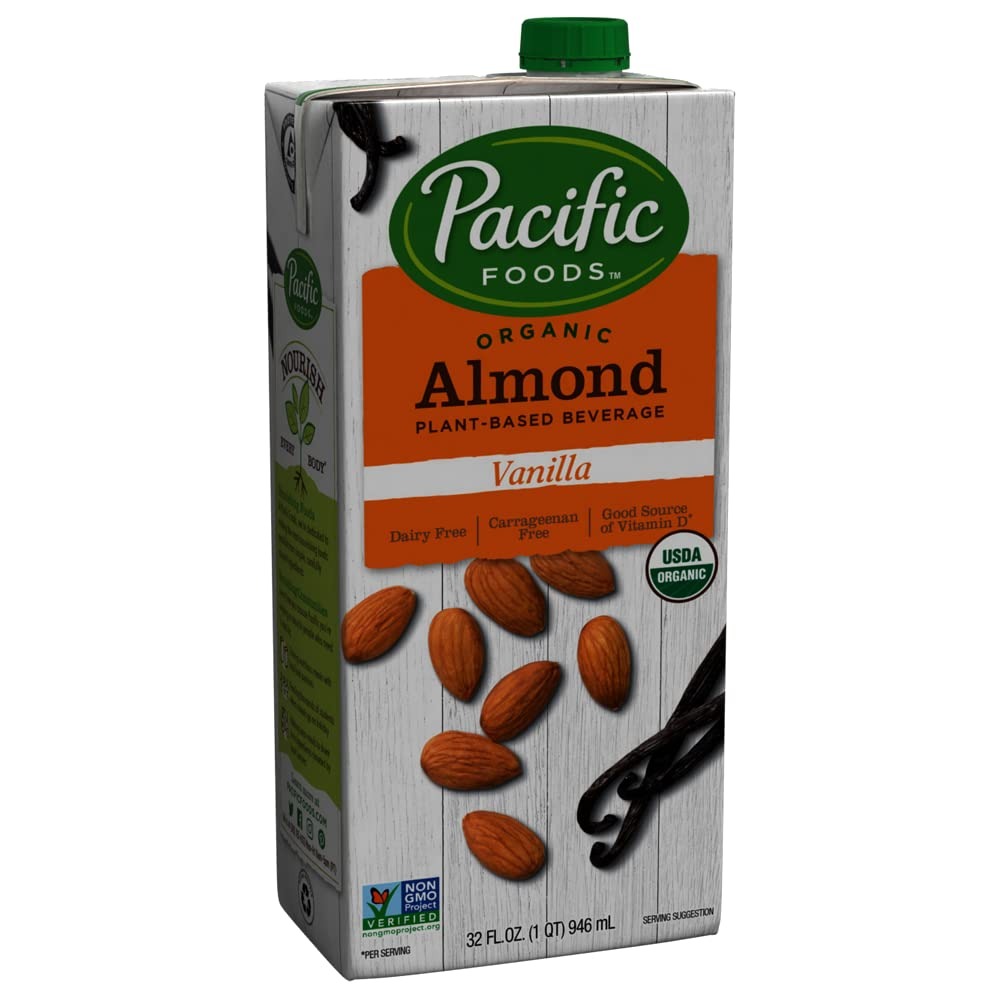
Item Name: Pacific Foods Organic Almond Non-Dairy Beverage, Vanilla, 32-Ounce, (Pack of 12)
Bullet Point 1: Organic almonds with a gentle roast to allow the authentic taste to shine through
Bullet Point 2: Drink by the glass, pour over cereal, use in smoothies or in recipes
Bullet Point 3: Simple ingredients are a good source of Vitamin D. Lactose, cholesterol, soy and gluten free; vegan milk substitute
Bullet Point 4: Vanilla
Bullet Point 5: 12-pack of 32 oz shelf-stable BPA-free cartons; refrigerate after opening
Value: 384.0
Unit: Fl Oz

Price: 81.28